Lane Sisters

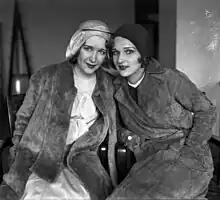
Leota (left) with Lola, 1930

Priscilla's next assignment was "Yes, My Darling Daughter", adapted from a successful play. The story concerned a girl, the daughter of a feminist and one time suffragette, who decides to spend a weekend alone with her fiancé, played by Jeffrey Lynn. The premise of the film in which an unmarried couple spent a weekend together unchaperoned was roundly criticized and was banned in some parts of the United States. The publicity, however, piqued public curiosity, and the film became a box office hit. Priscilla received praise for her vivacious performance, as did Lynn playing the boy friend. The supporting cast included Roland Young, Fay Bainter, May Robson, Genevieve Tobin, and Ian Hunter.